The Journals of Knud Rasmussen

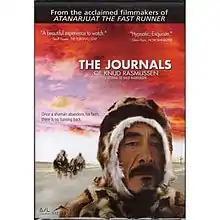
DVD cover

The Journals of Knud Rasmussen is a 2006 Canadian-Danish film directed by Zacharias Kunuk and Norman Cohn. The film is about the pressures on traditional Inuit shamanistic beliefs as documented by Knud Rasmussen during his travels across the Canadian Arctic in the 1920s.